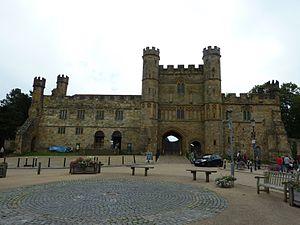
Battle est une petite ville et une paroisse civile du Sussex de l'Est, en Angleterre. Elle est située à 89 km au sud-sud-est de Londres et à 8 km au nord-ouest de la ville côtière d'Hastings, au cœur de la région boisée du Weald. Administrativement, elle relève du district de Rother. Au moment du recensement de 2011, elle comptait 6 673 habitants.